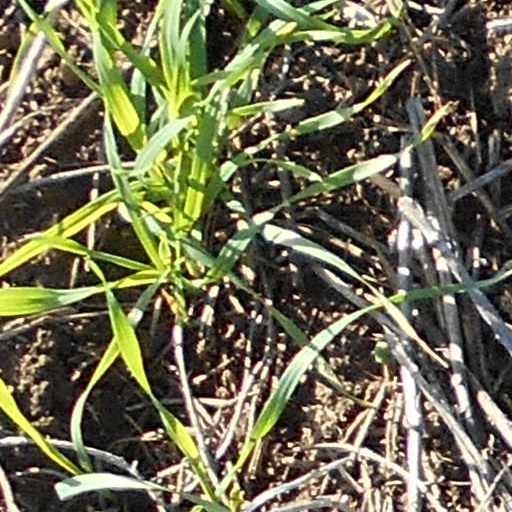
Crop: wheat